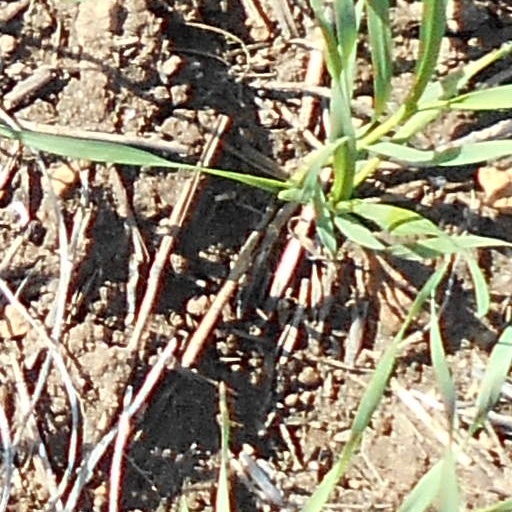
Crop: wheat